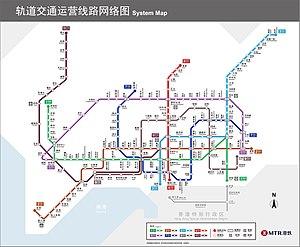
Shenzhen est une ville sous-provinciale de la province du Guangdong en Chine.